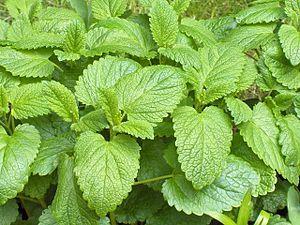
La mélisse officinale est une plante herbacée vivace de la famille des Lamiacées. Son nom vient du grec